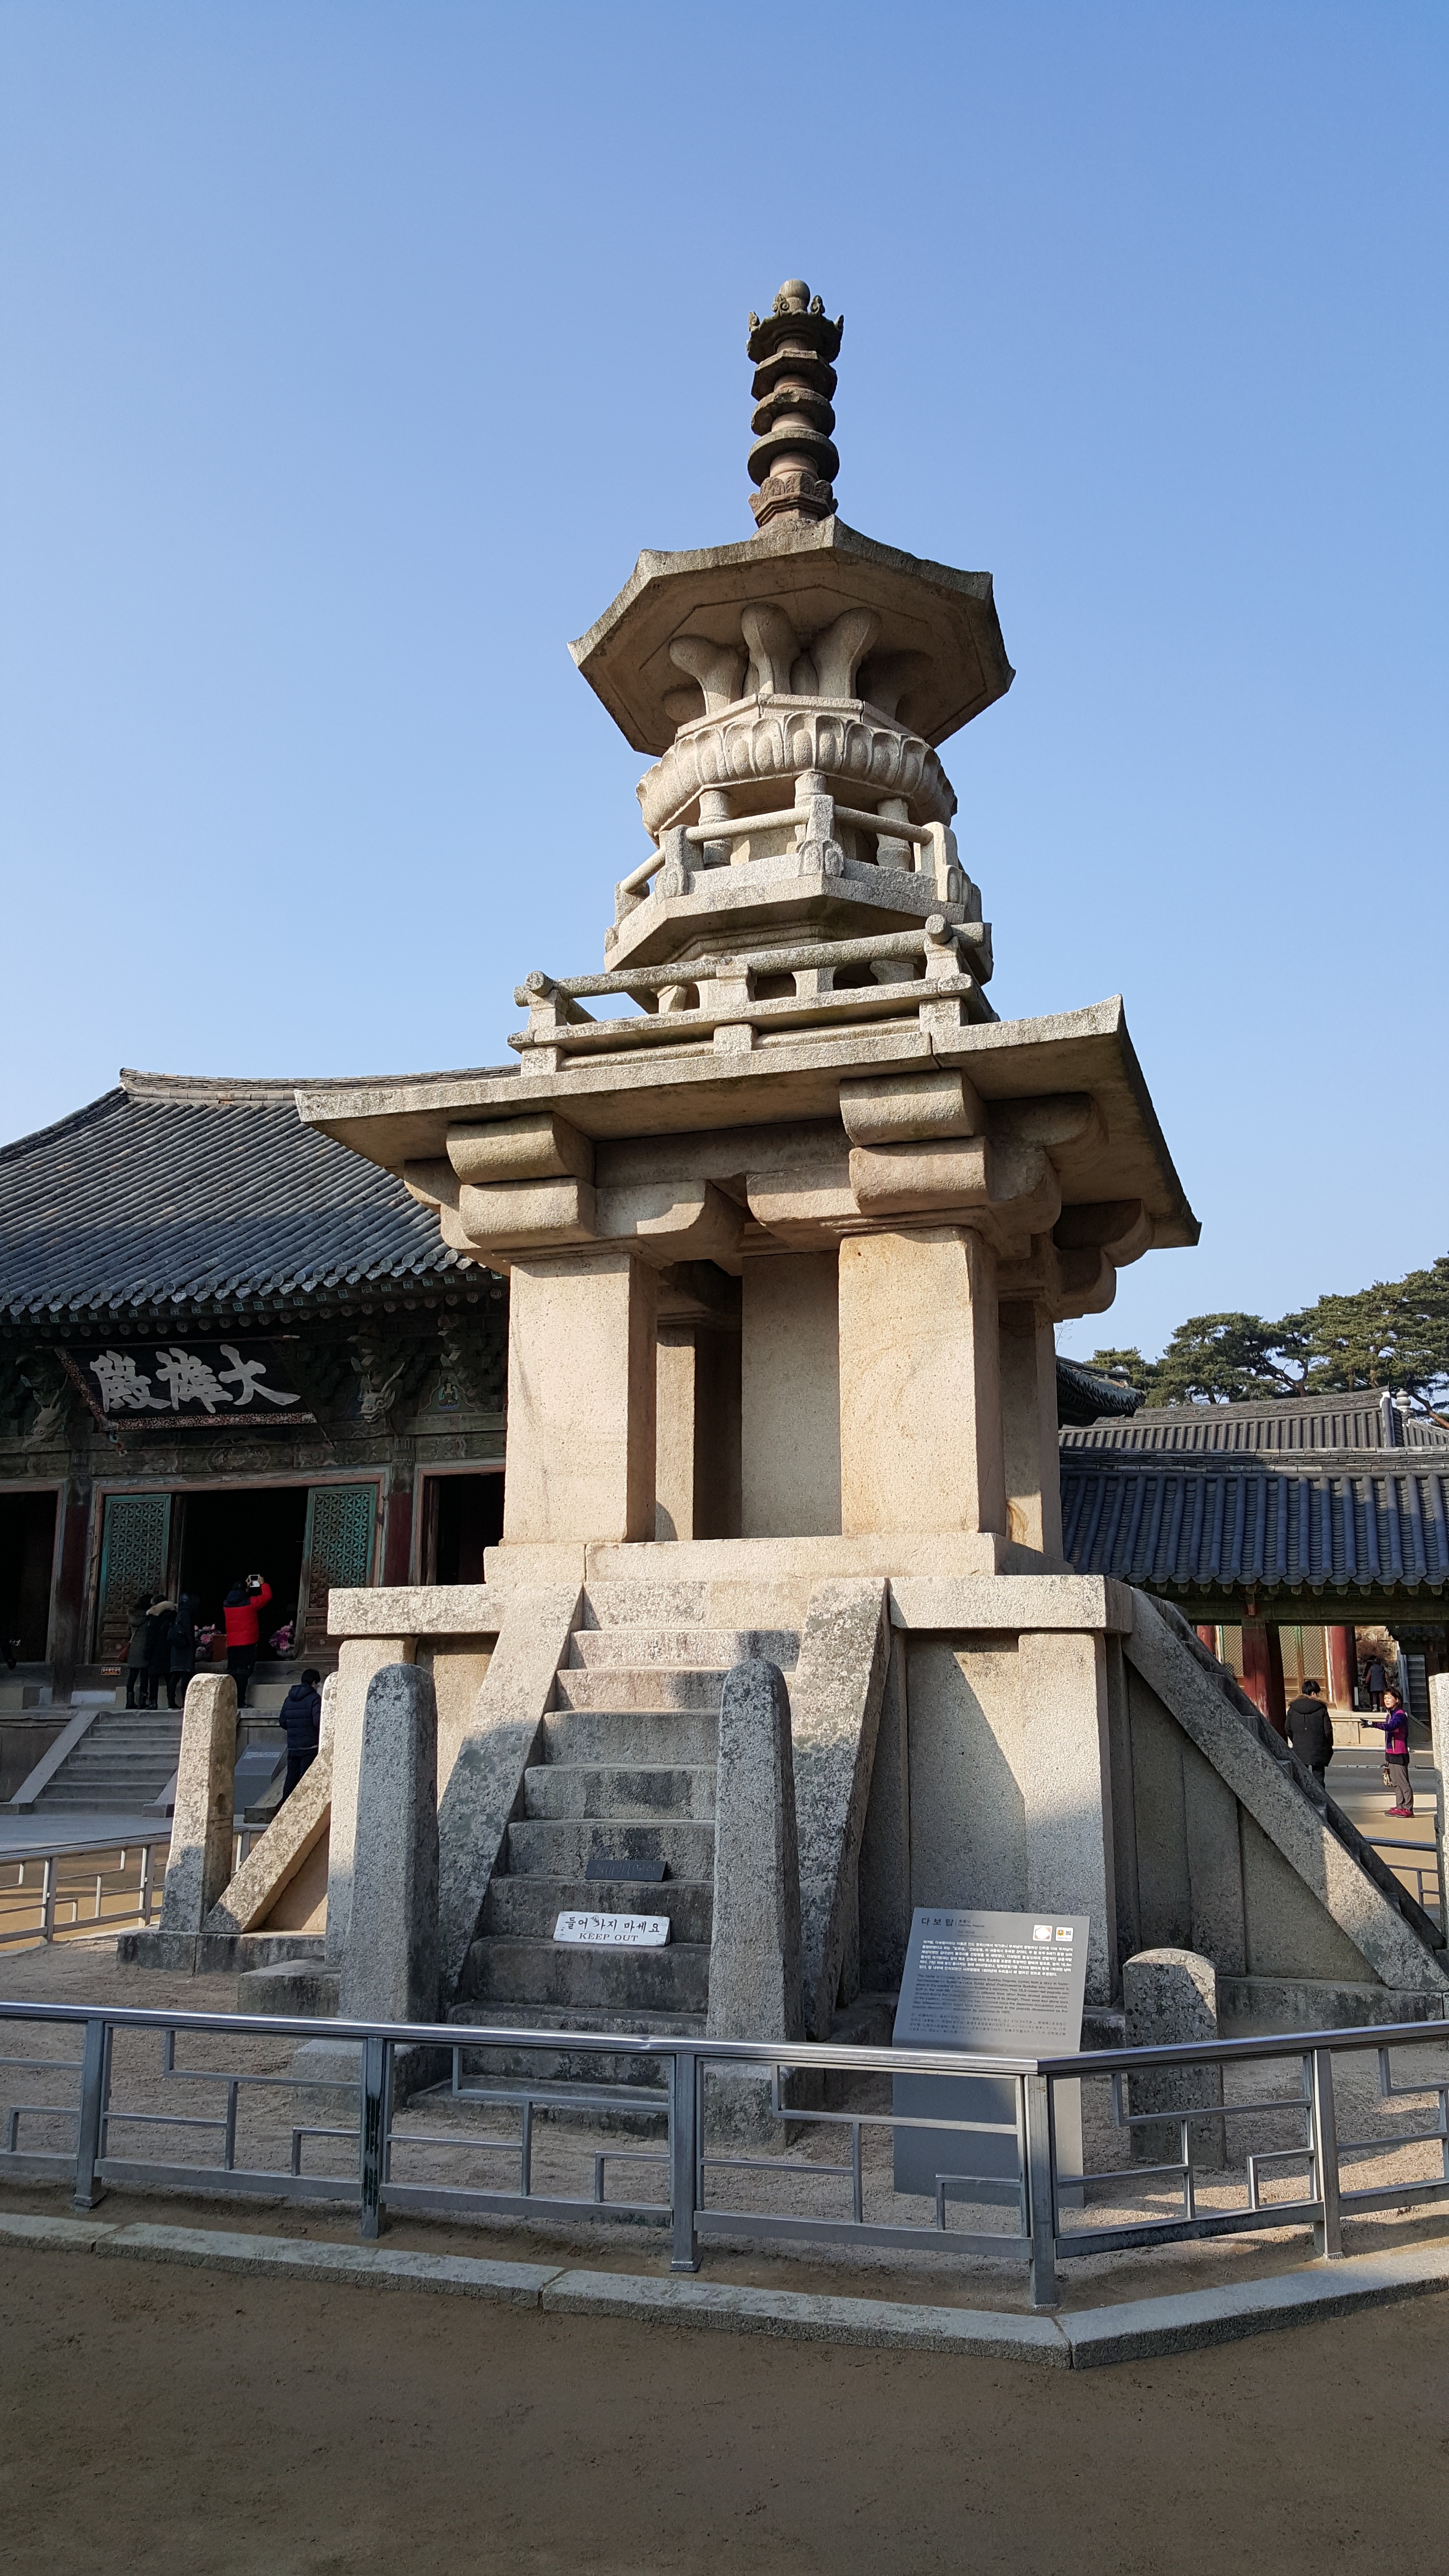
wish, monument, travel, statue, tower, buddhism, landmark, place of worship, memorial, temple, apparel, racing, shrine, hope, buddha, top, genesis, section, republic of korea, hanok, traditional temples, the tah t, ancient history, chanting